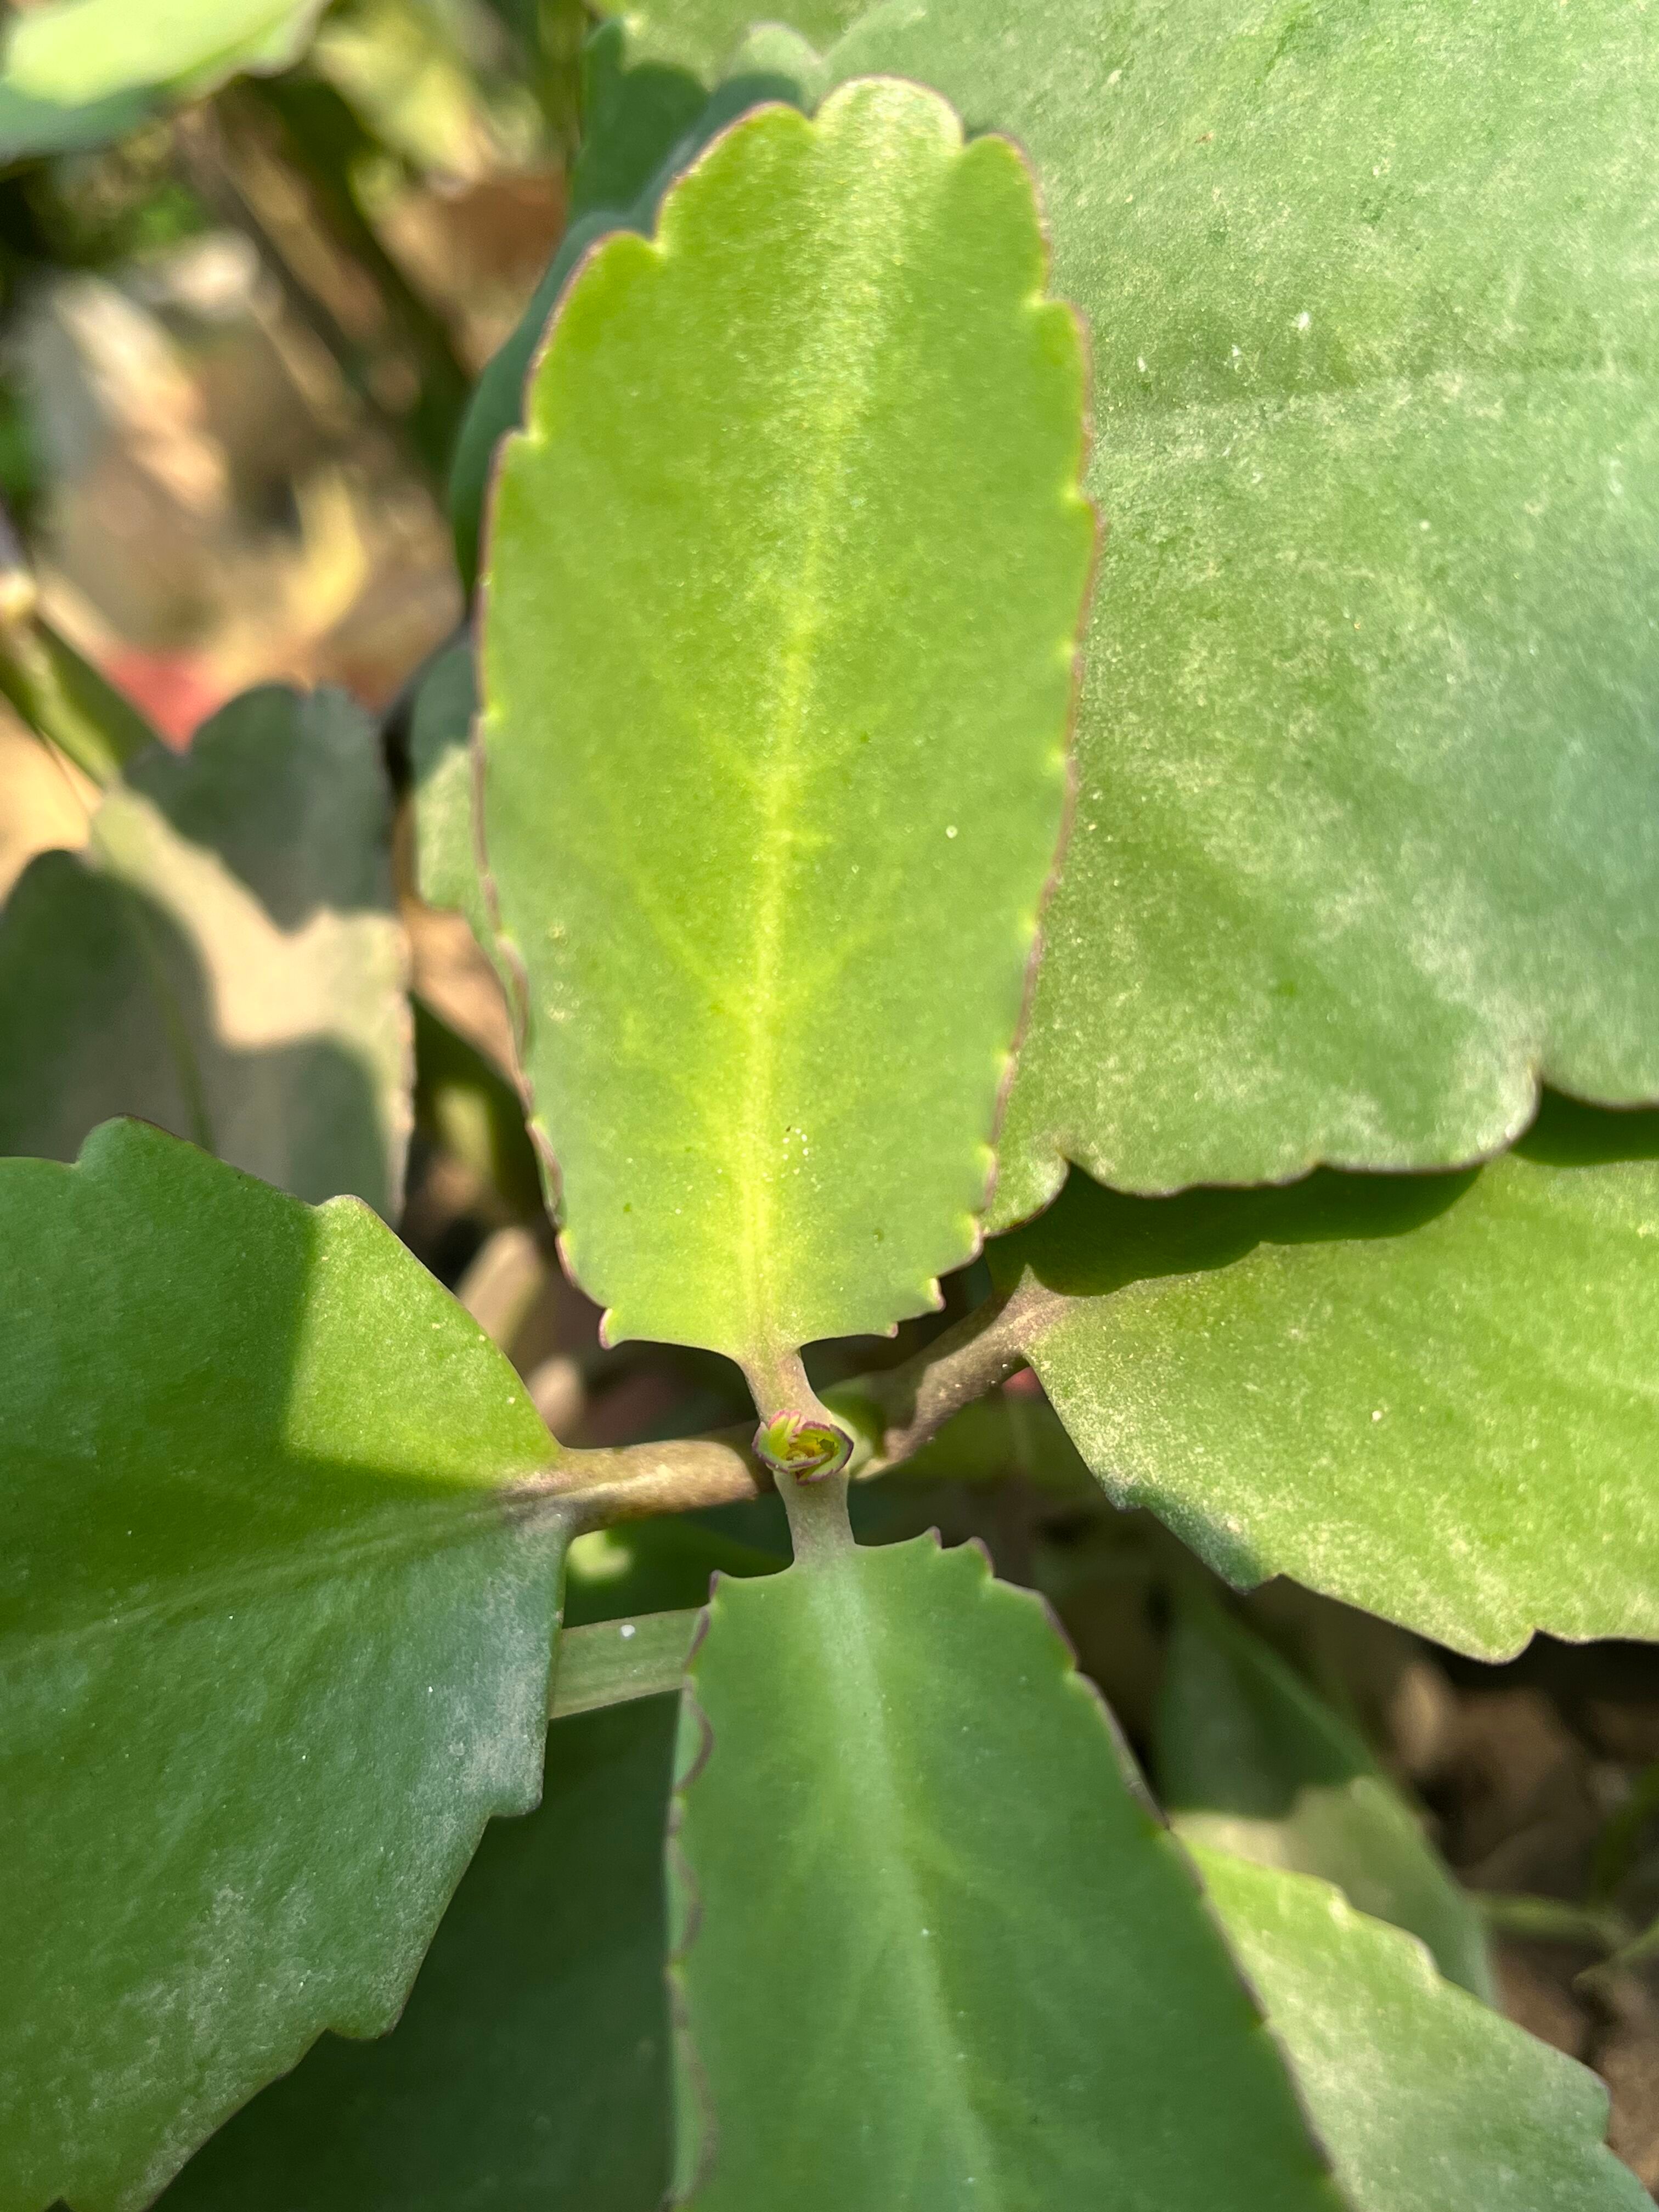
Plant species: kalanchoe-pinnata